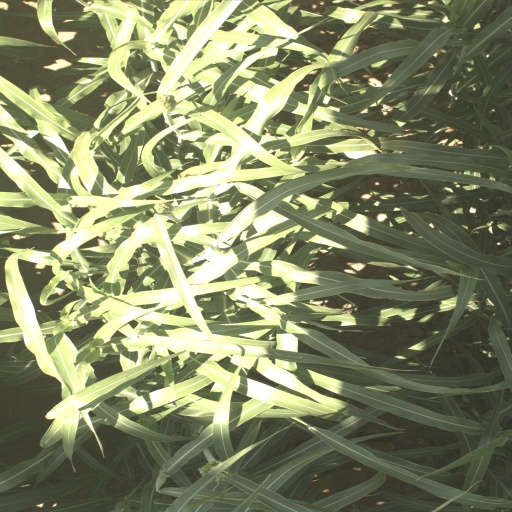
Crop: sorghum